Ramchandra Pant Amatya

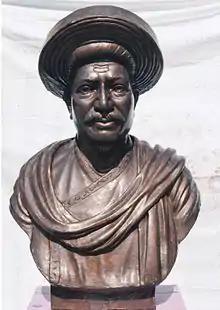
Bust of Ramchandra Pant Amatya

Ramchandra Neelkanth Bawadekar (1650–1716), also known as Ramchandra Pant Amatya, served on the Council of 8 ("Ashta Pradhan") as the Finance Minister ("Amatya") to King ("Chhatrapati") Shivaji, dating from 1674 to 1680. He then served as the Royal Regent to four later kings, namely Sambhaji, Rajaram, Shivaji II and Sambhaji II. He authored the "Adnyapatra", a famous code of civil and military administration, and is renowned as one of the greatest civil administrators, political thinkers, diplomats and military strategists of the Maratha Empire.